The Merchant of Venice

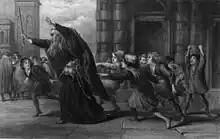
Gilbert's "Shylock After the Trial", an illustration to "The Merchant of Venice"

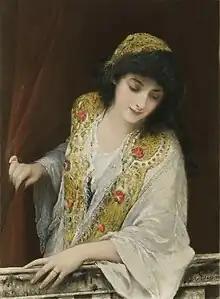
A depiction of Jessica, from "The Graphic Gallery of Shakespeare's Heroines"

Bassanio, a young Venetian of noble rank, wishes to woo the beautiful and wealthy heiress of Belmont, Portia. Having squandered his estate, he needs 3,000 ducats to subsidise his expenditures as a suitor. Bassanio approaches his friend Antonio, a wealthy merchant of Venice, who has previously and repeatedly bailed him out. Antonio agrees, but has no liquid cash as his ships and merchandise are busy at sea to Tripolis, the Indies, Mexico and England – he promises to cover a bond if Bassanio can find a lender, so Bassanio turns to the Jewish moneylender Shylock and names Antonio as the loan's guarantor.